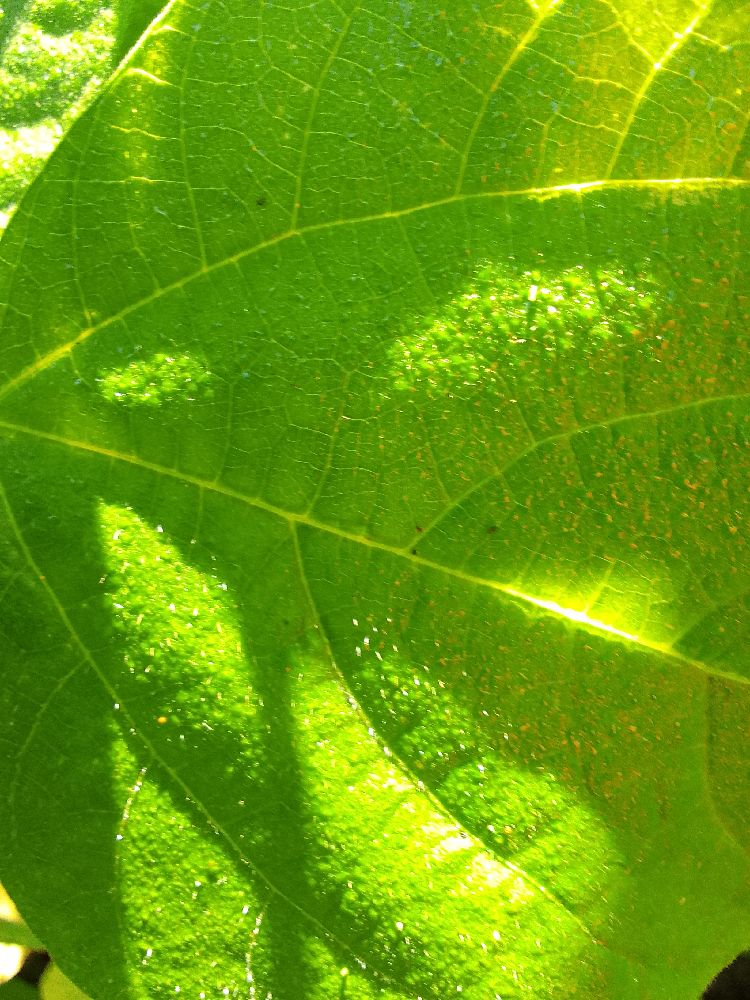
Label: healthy